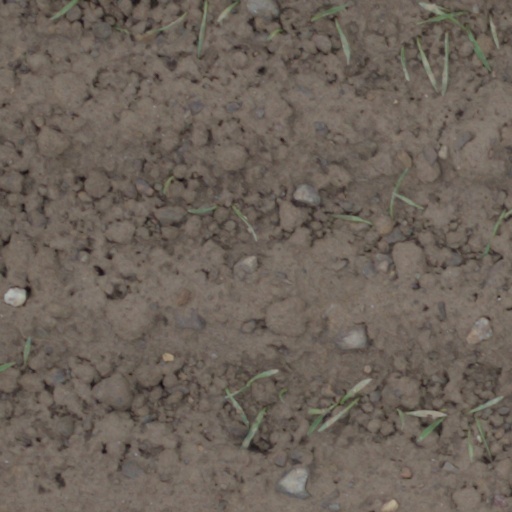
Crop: wheat